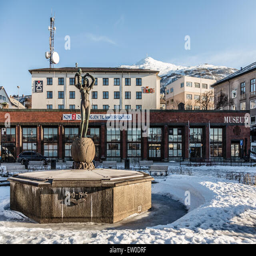
a statue of a mother and child in the centre